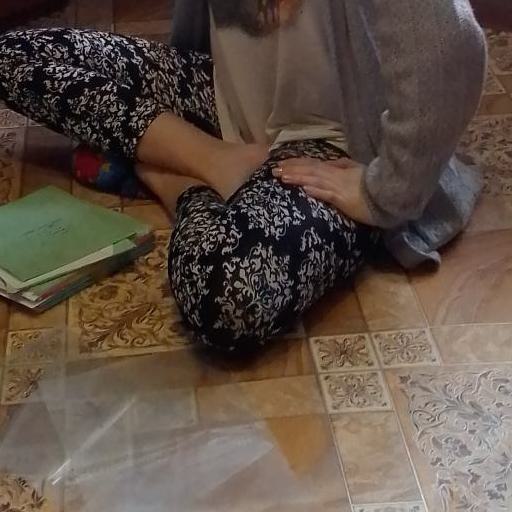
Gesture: no_gesture